Sweetwater Dam Naval Outlying Landing Field

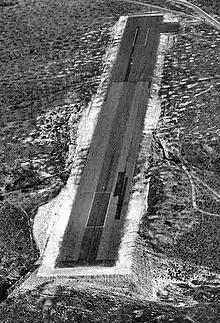
Sweetwater Dam Naval Outlying Landing Field in 1948

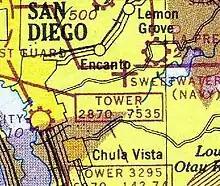
Sweetwater Dam Naval Outlying Landing Field on 1946 map

Sweetwater Dam Naval Outlying Landing Field was a airfield near Naval Auxiliary Air Station Brown Field and Naval Air Station North Island used to support the training of US Navy pilots during World War II. The runway, built in 1944, was located in what is now a neighborhood, eight miles east of San Diego, California. The Navy leased 135.45 acres of grassland from Rancho de la Nación to complete the airfield; it had a single 3,000-foot east/west asphalt runway. The airfield closed in 1946.